Die Kinder der Heide

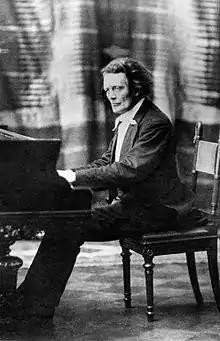
Rubinstein at the piano

Die Kinder der Heide "(The Children of the Moorland)" is a four-act opera by Anton Rubinstein, to a libretto by Salomon Mosenthal, based on a verse novel by the Hungarian poet Carl Beck.